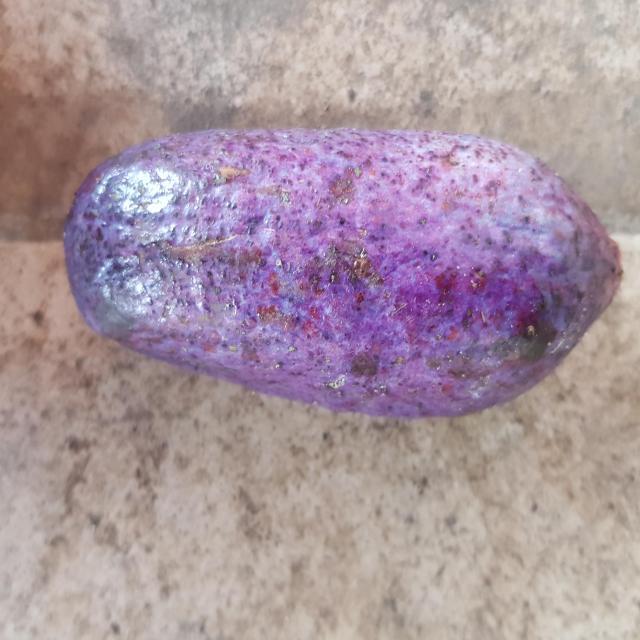
Plum grade: unripe